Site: brandenburg
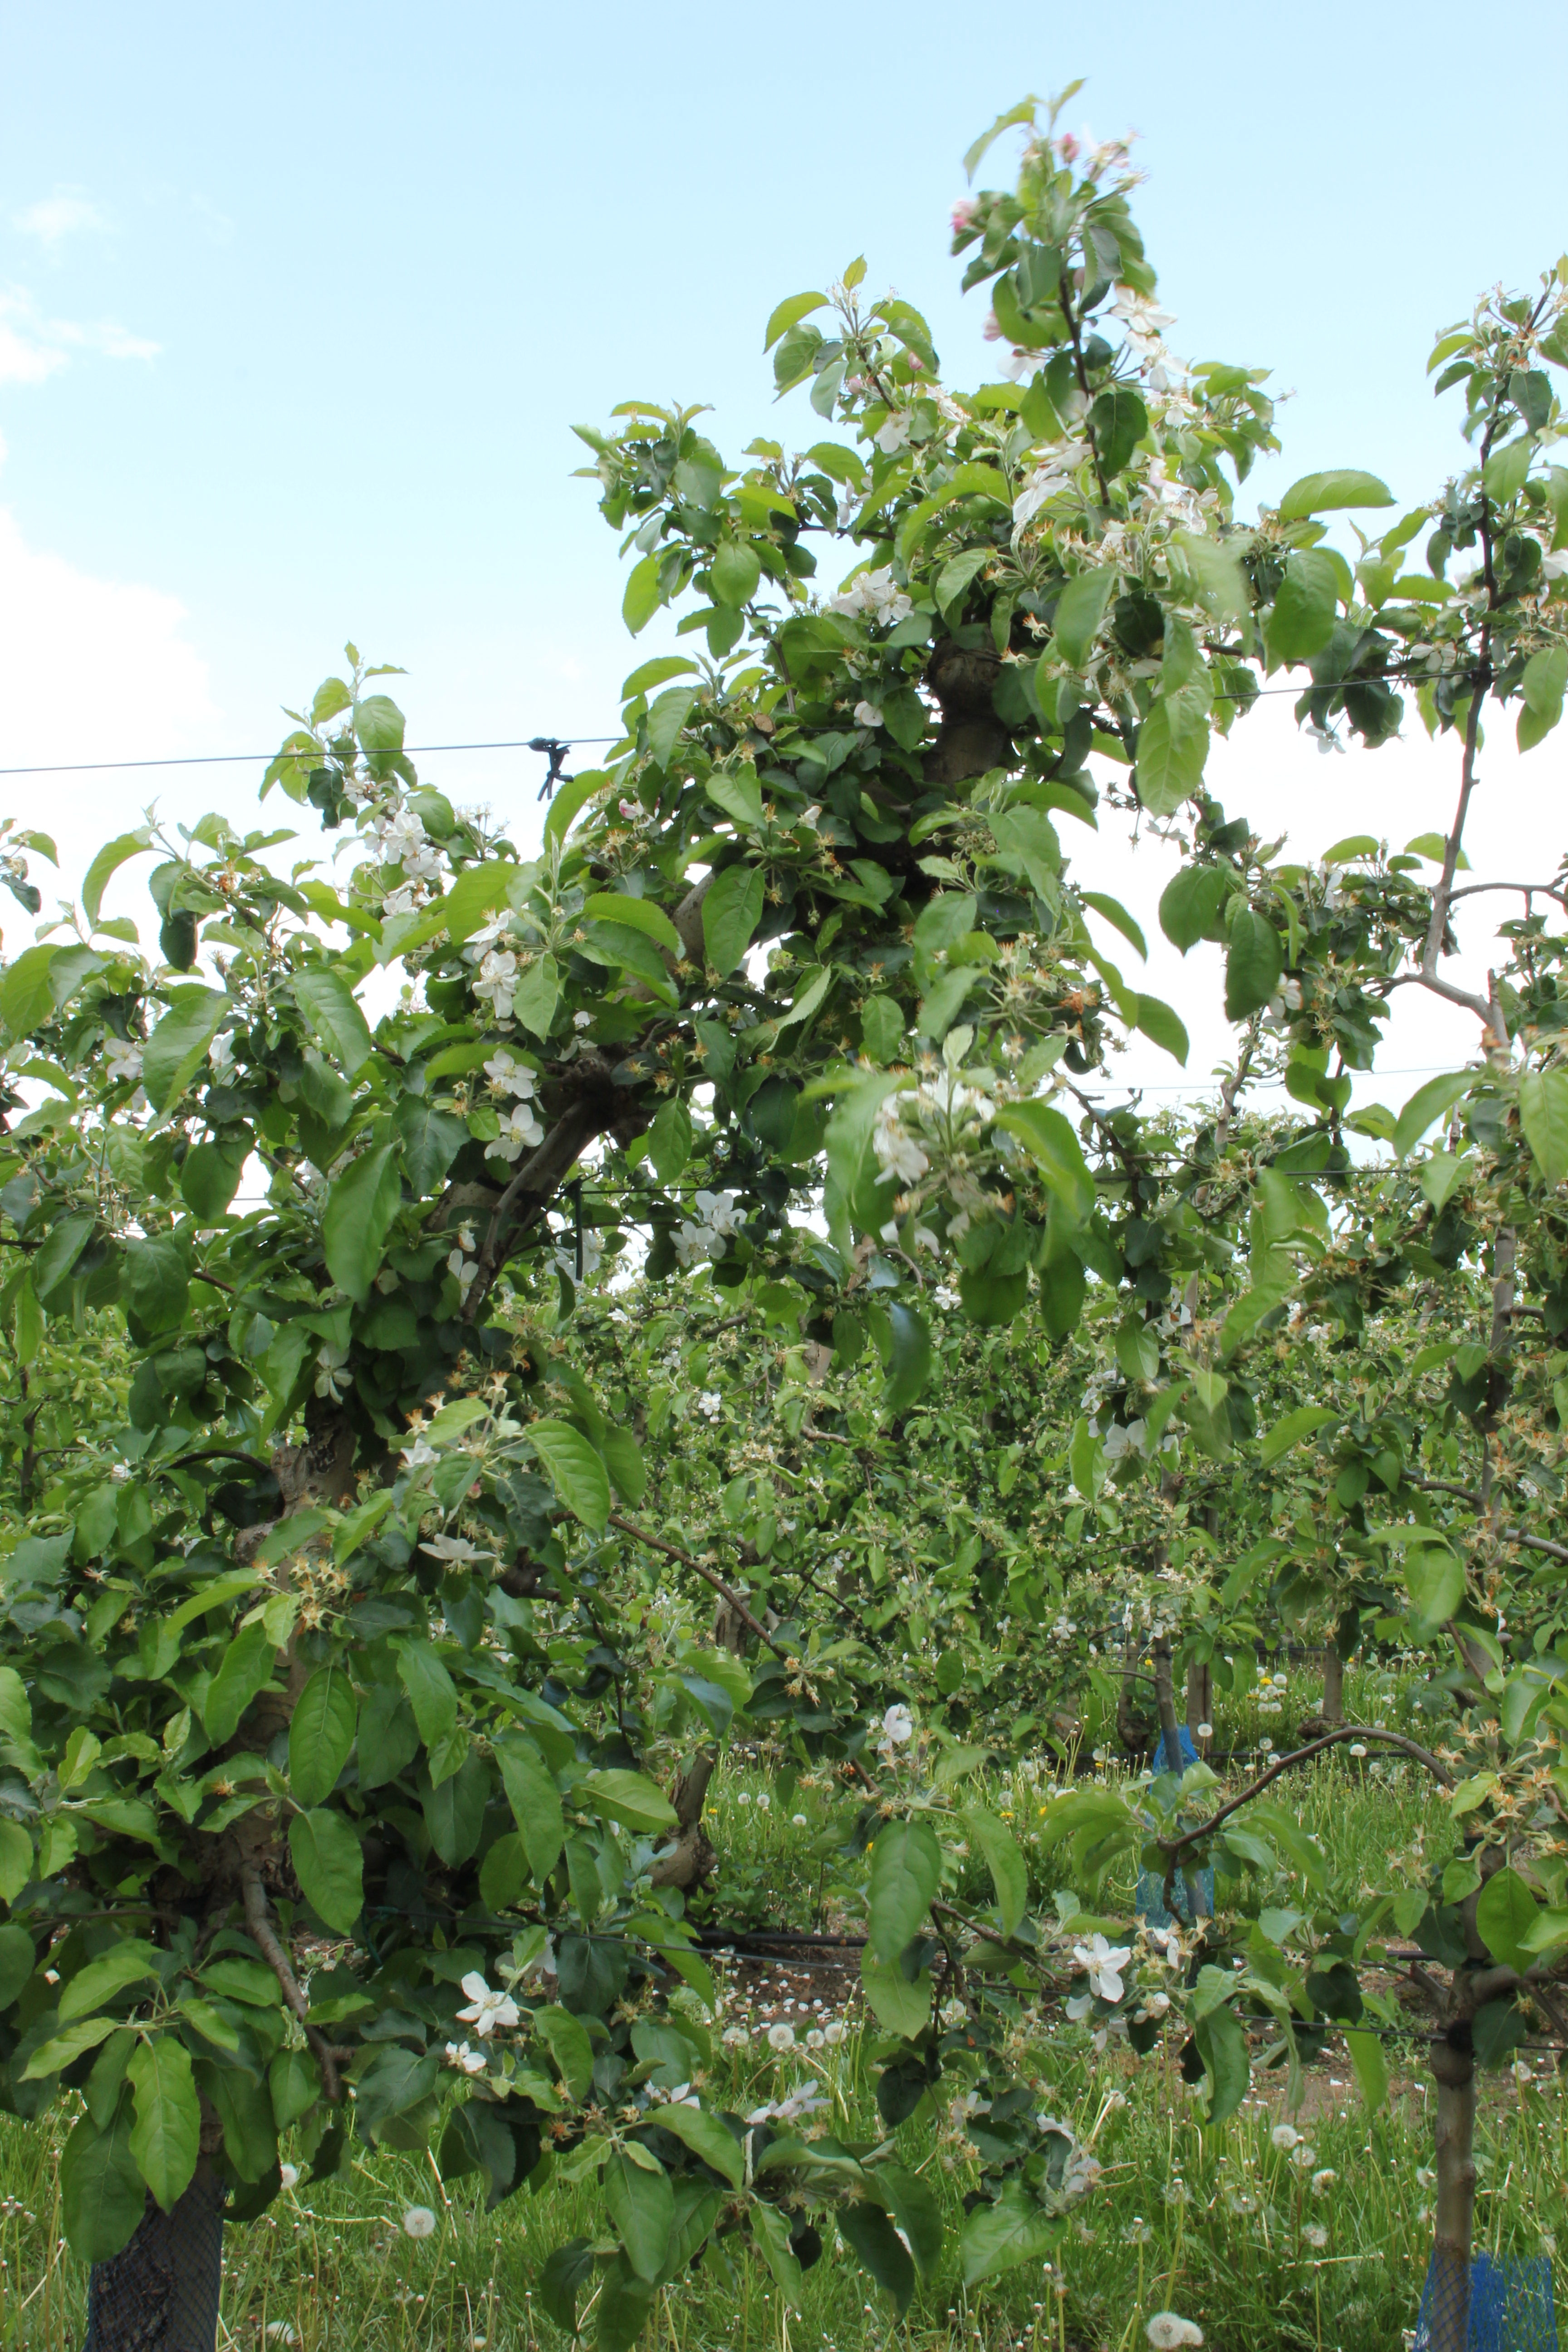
Growth stage (BBCH 67): Flowering